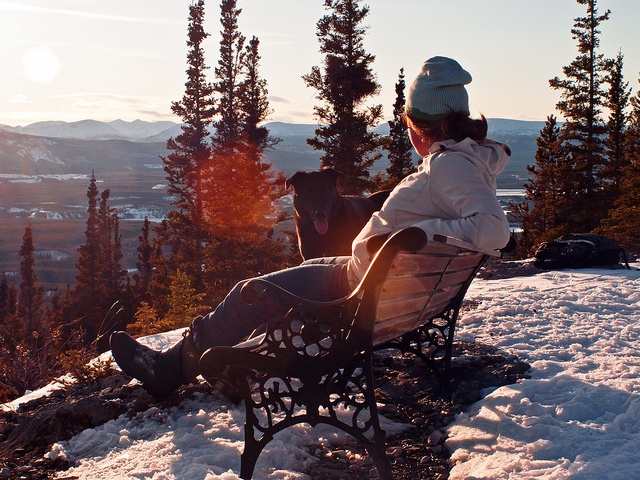
a man that is sitting on a park bench
Person laying on an outdoor bench with the dog overlooking the mountain.
A man sitting on a bench on top of a snow covered hill.
a person is sitting on a bench in the snow
A person sitting on a bench with a dog near them.